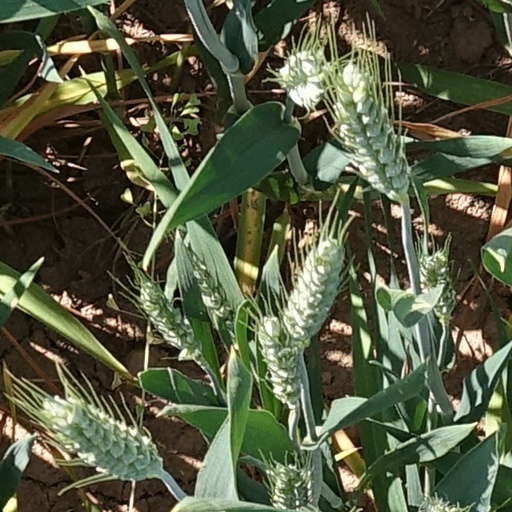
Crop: wheat